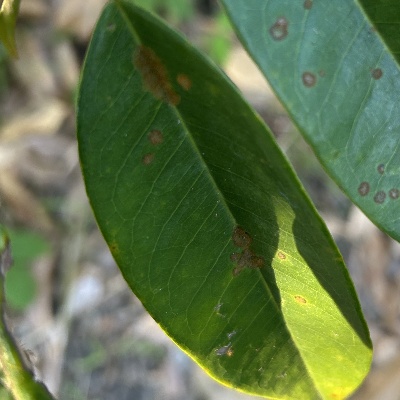
Label: Leaf_Algal